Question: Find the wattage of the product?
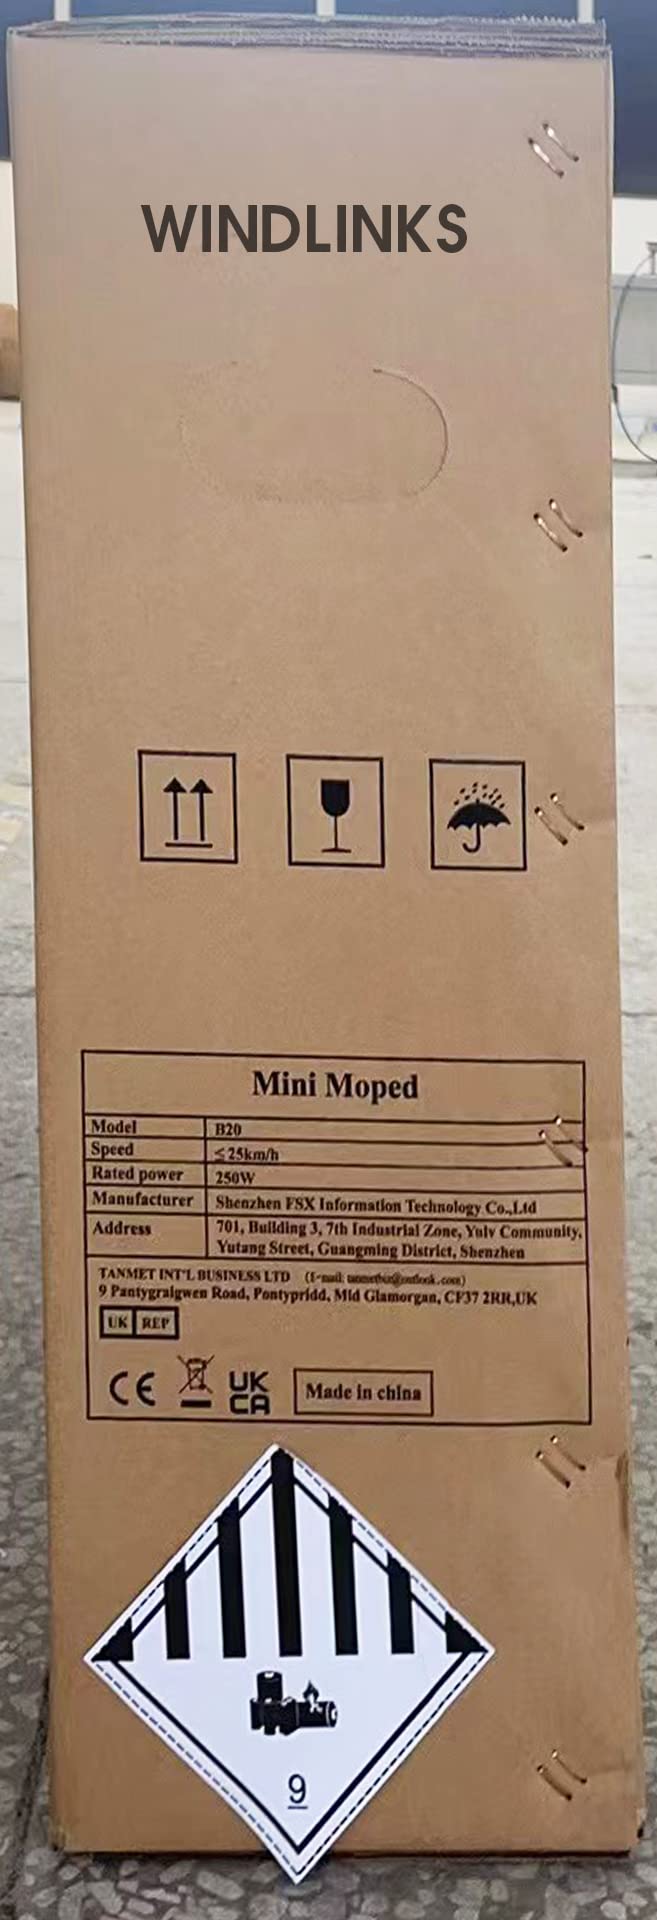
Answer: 250.0 watt